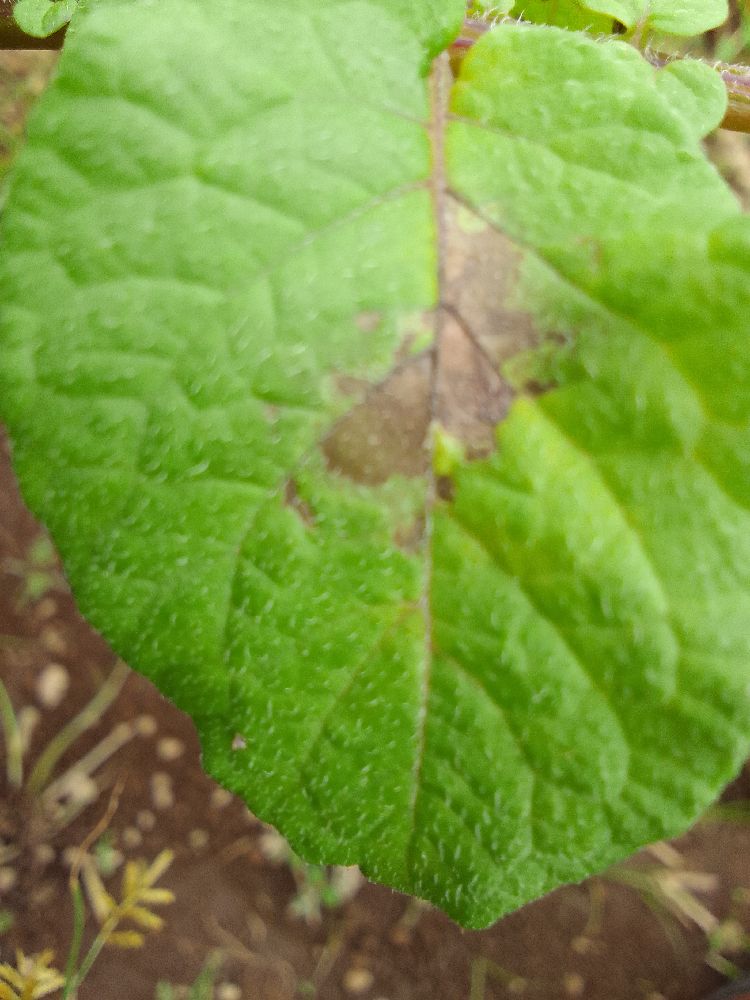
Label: Late blight